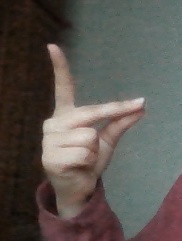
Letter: ta